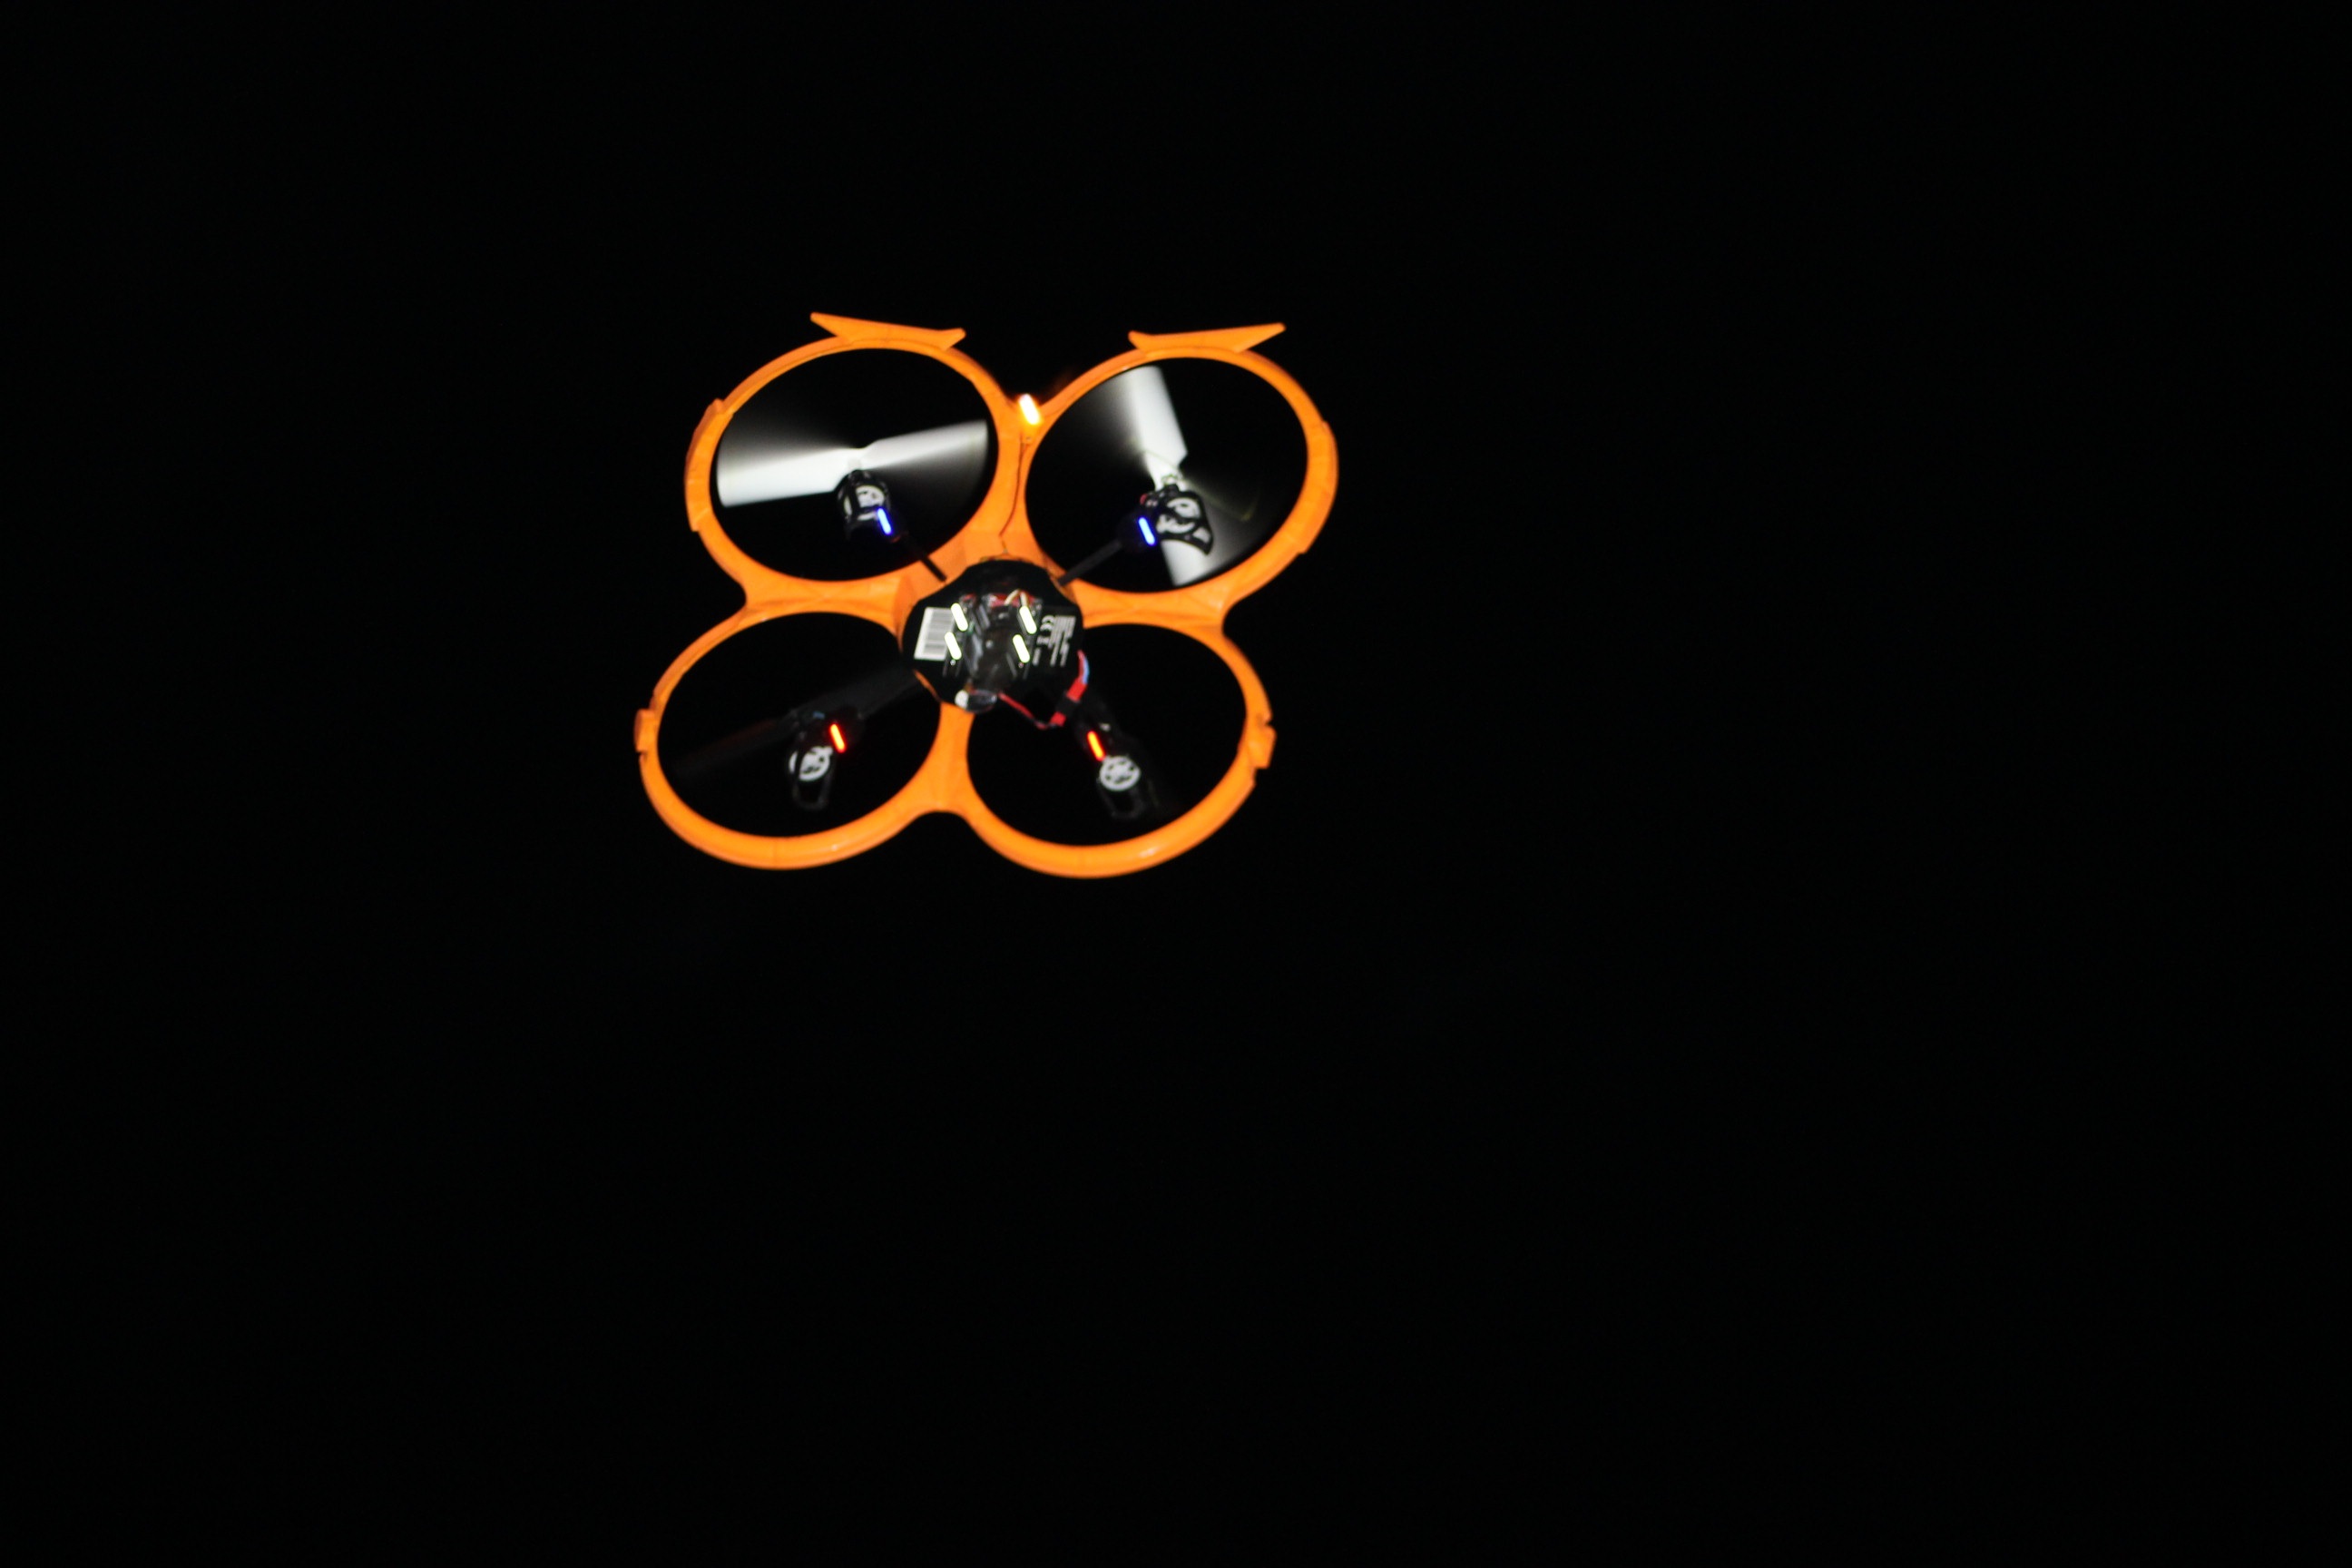
fly, aircraft, symbol, flight, circle, drone, at night, font, logo, rotor, computer wallpaper